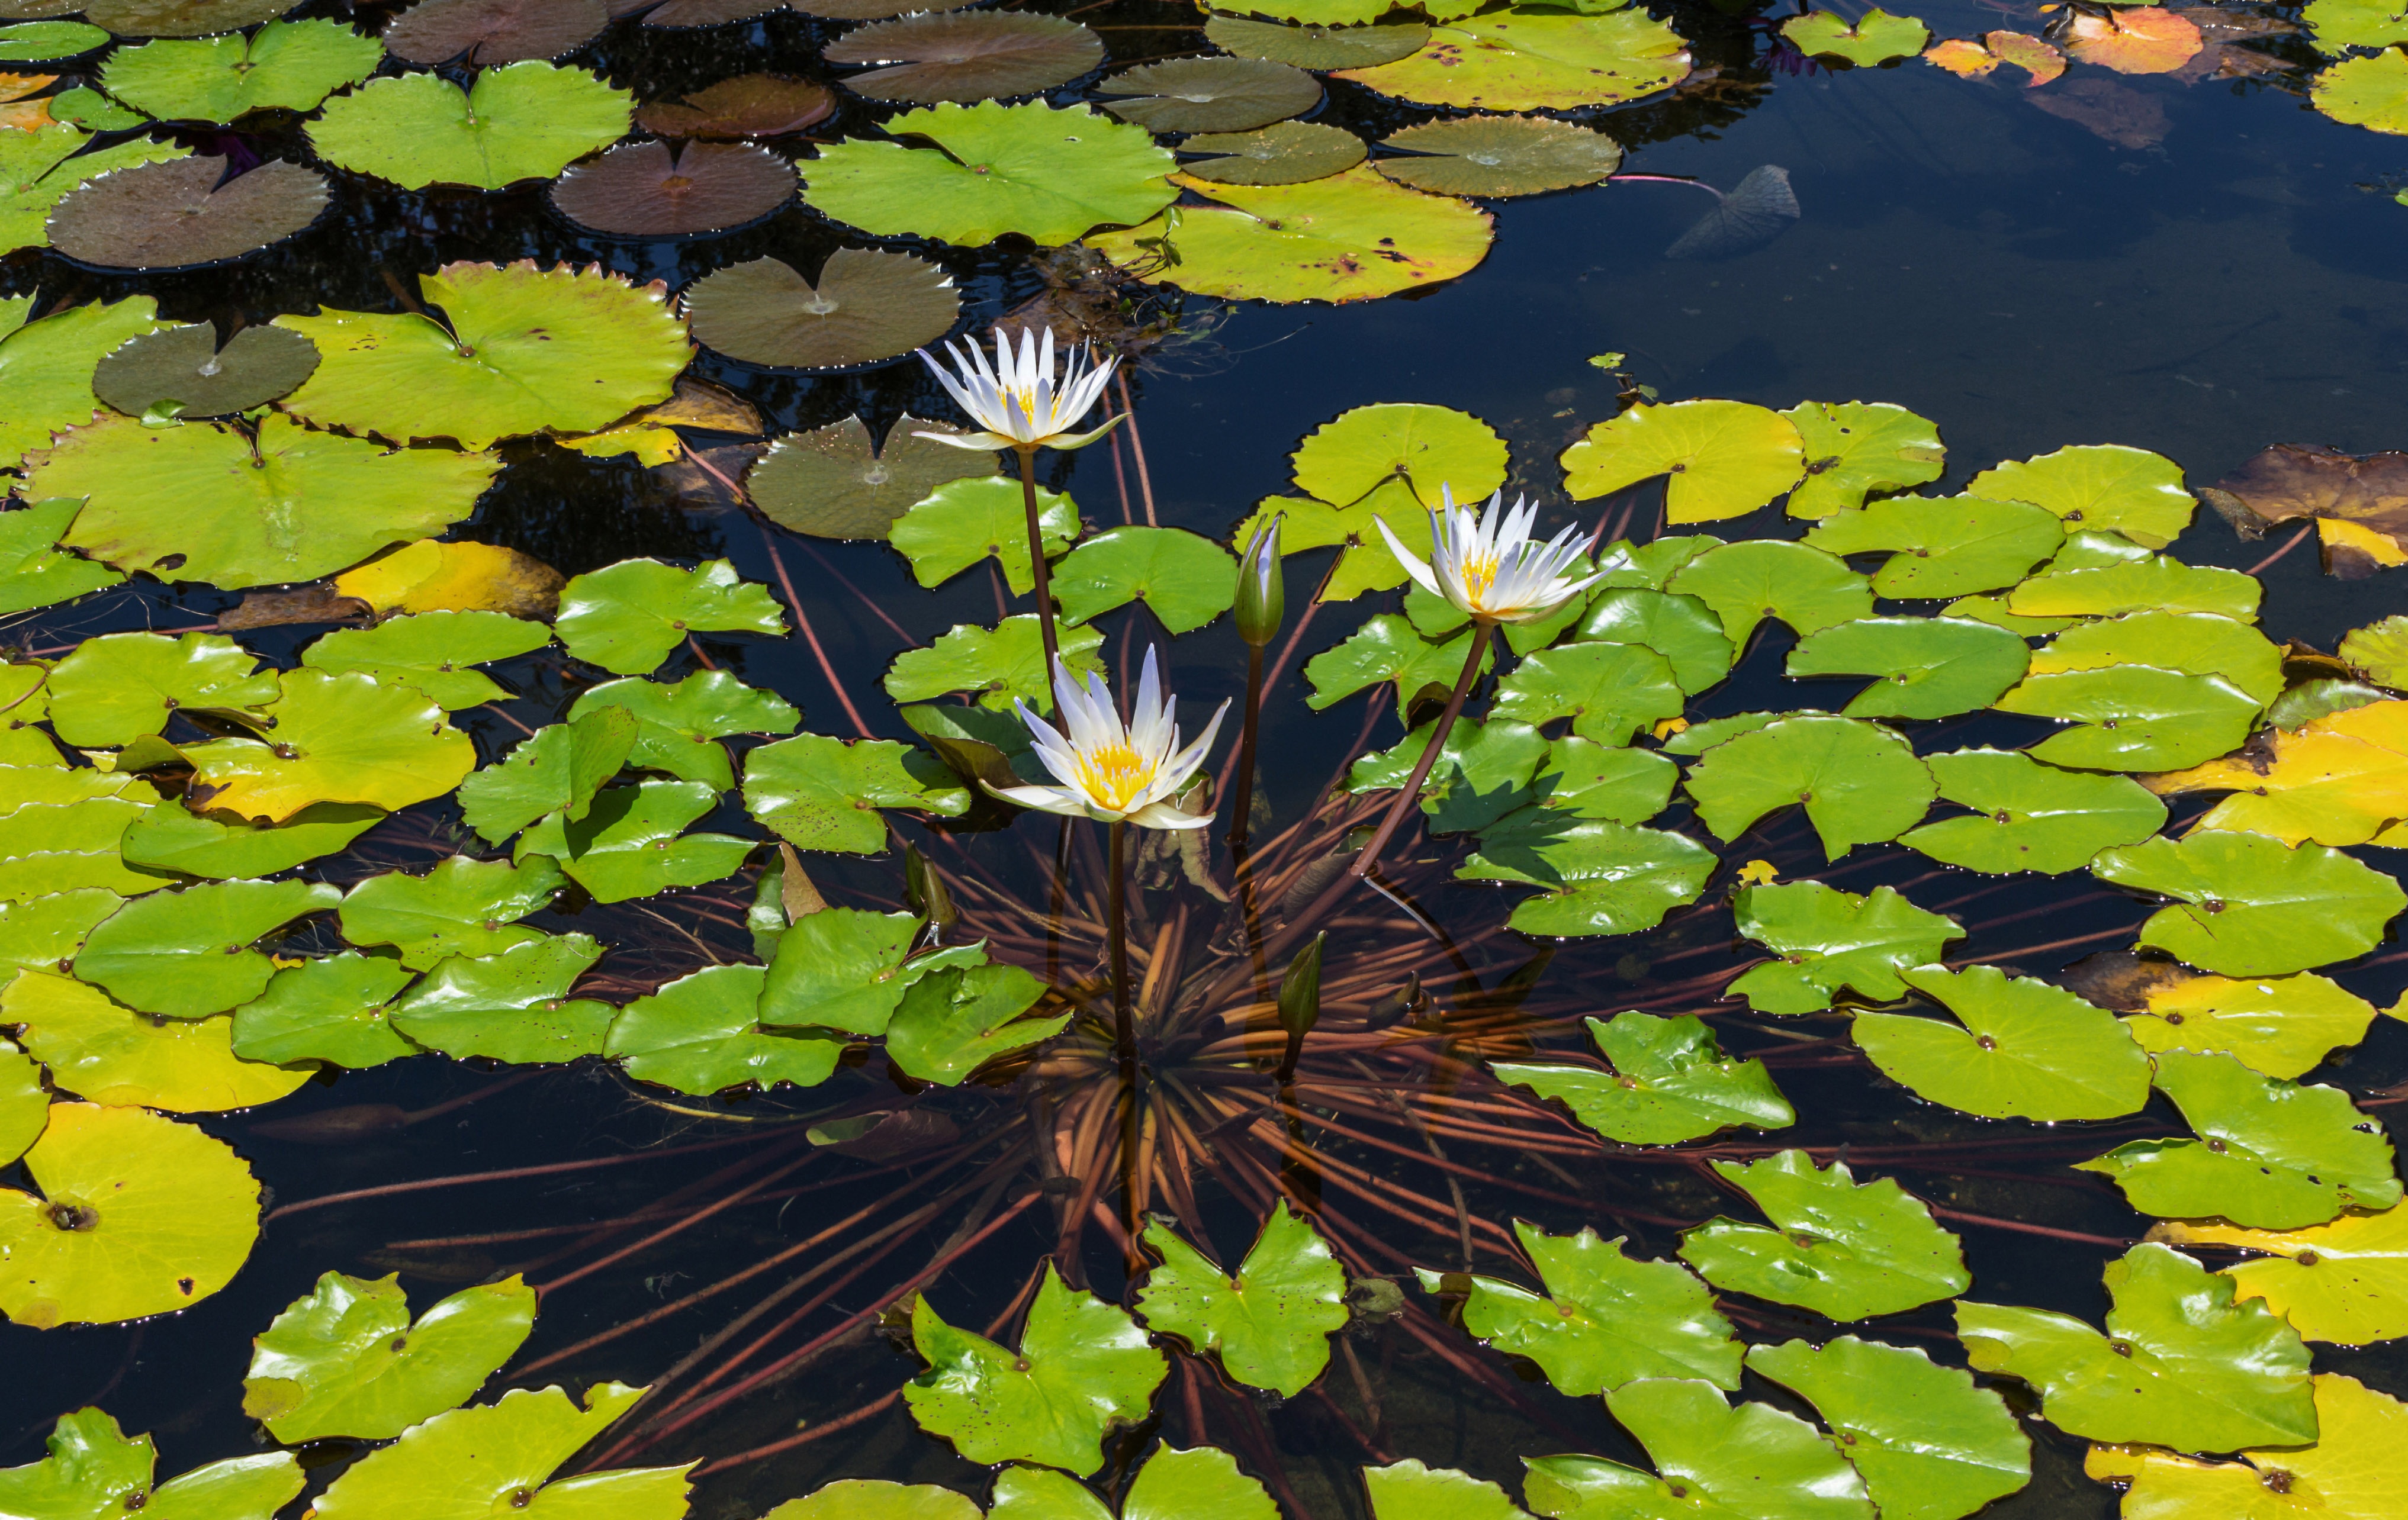
plant, leaf, flower, petal, pond, green, botany, aquatic, yellow, aquatic plant, flora, water lily, wildflower, flowers, leaves, ecosystem